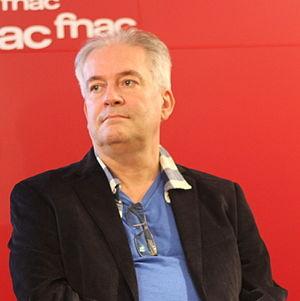
Didier Conrad, dit Conrad, né le 6 mai 1959 à Marseille, est un dessinateur et scénariste de bande dessinée français. Il est le créateur avec Yann des séries culte les Innommables et Bob Marone publiées par le Journal de Spirou au début des années 1980. C'est durant les années 2000 que la première série est éditée avec succès en albums.